Jami

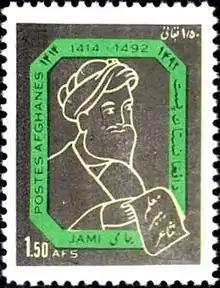
Mawlana Jami in Stamp of Afghanistan, 1968

Shortly after Jami's death, and with the reconfiguration of borders, the emergence of the 'Persianate world' with empires such as Safavid, Uzbek, Ottoman, and Mughal: his works were disseminated as far as to regions such as the Deccan. The term "Persianate world", a relatively contemporary expression, would indicate regions such as Afghanistan, Iran, and a few regions in Central Asia. However, contemporary scholars perceive the usage of this word in a more transnational fashion, i.e., also take into account all the regions wherein Persian as a language, culture, and tradition flourished and developed. For instance, the Indian subcontinent is one such region where Persian (ever since the fifteenth and sixteenth centuries) evolved and played a significant role. Not only was Persian the court language of the Mughal Empire, but it was also the language of official discourses led by intellectuals and civil society. Although the native Persian speakers of Iran always distinguished themselves from their counterparts in South Asia. The former considered themselves as superior to the latter. Despite the politics of language and geo-cultural identity, Jami was well recognised in the Indian subcontinent, during his lifetime prior to the consolidation of the Mughal Empire. This was because of Mahmud Gavan ʿImad al-Din (d. 886/1481), a Gilani migrant who was in service of the Bahman Shahs of the Deccan. Gavan invited Jami to migrate to India, but the latter politely refused citing the health issues of his mother. However, when one acquaintance was tempted to migrate, Jami asserted to not quit “the Khorasanian homeland for the black land of India”. Through both these instances, one can see Jami’s strong affinity with the Persianate land.